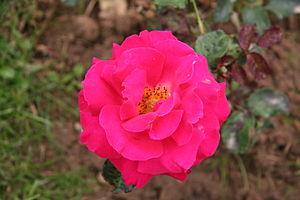
Rose Royal Albert Hall - Roseraie de Bagatelle (Paris, France).